Sephu Gewog

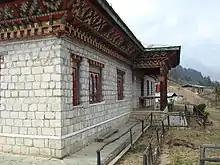
Sephu Basic Health Unit (BHU) and Community Mail Office (CMO)

Government infrastructure such as schools, RNR and a Basic health unit was also established for service delivery. A Community Centre with facilities such as photocopy, half photo and internet was operational in the year 2013 with one operator, and benefits the farmers in terms of time consumption and transportation expenses.